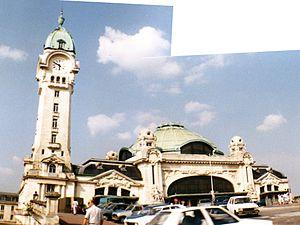
Photo de la gare de Limoges-Bénédictins, probablement dans les années 1980.
La gare de Limoges-Bénédictins a été victime d'un incendie majeur le 5 février 1998, qui a occasionné la destruction de la toiture de l'édifice.
La gare de Limoges-Bénédictins est une gare ferroviaire française, la principale des deux gares de la commune de Limoges, dans le département de la Haute-Vienne, en région Nouvelle-Aquitaine.